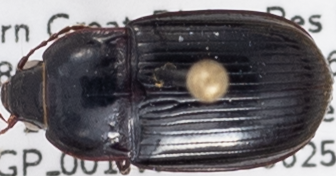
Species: Amara obesa
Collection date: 2019-09-03
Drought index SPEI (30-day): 0.946
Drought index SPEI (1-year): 1.01
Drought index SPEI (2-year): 0.866